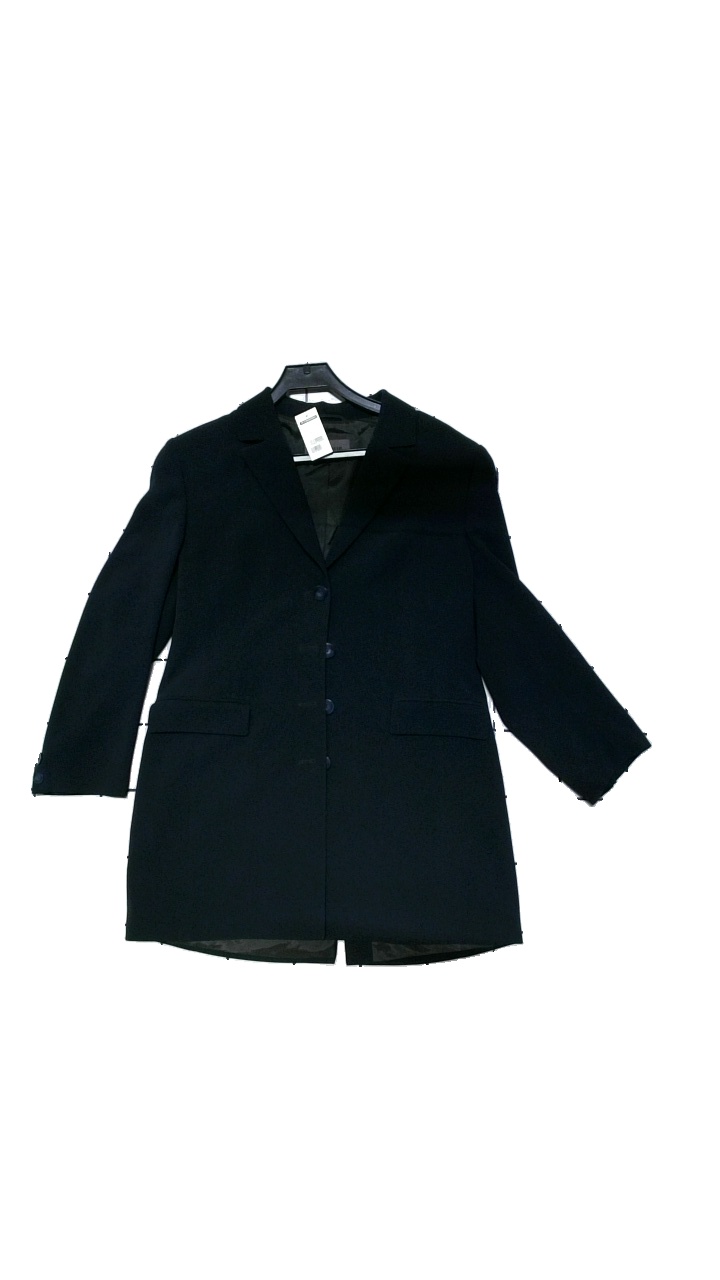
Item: Blazer (Ladies)
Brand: Gardeur
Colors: Blue, Black
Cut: Regular, Long
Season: All
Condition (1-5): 5
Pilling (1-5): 5
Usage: Reuse
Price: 150-250